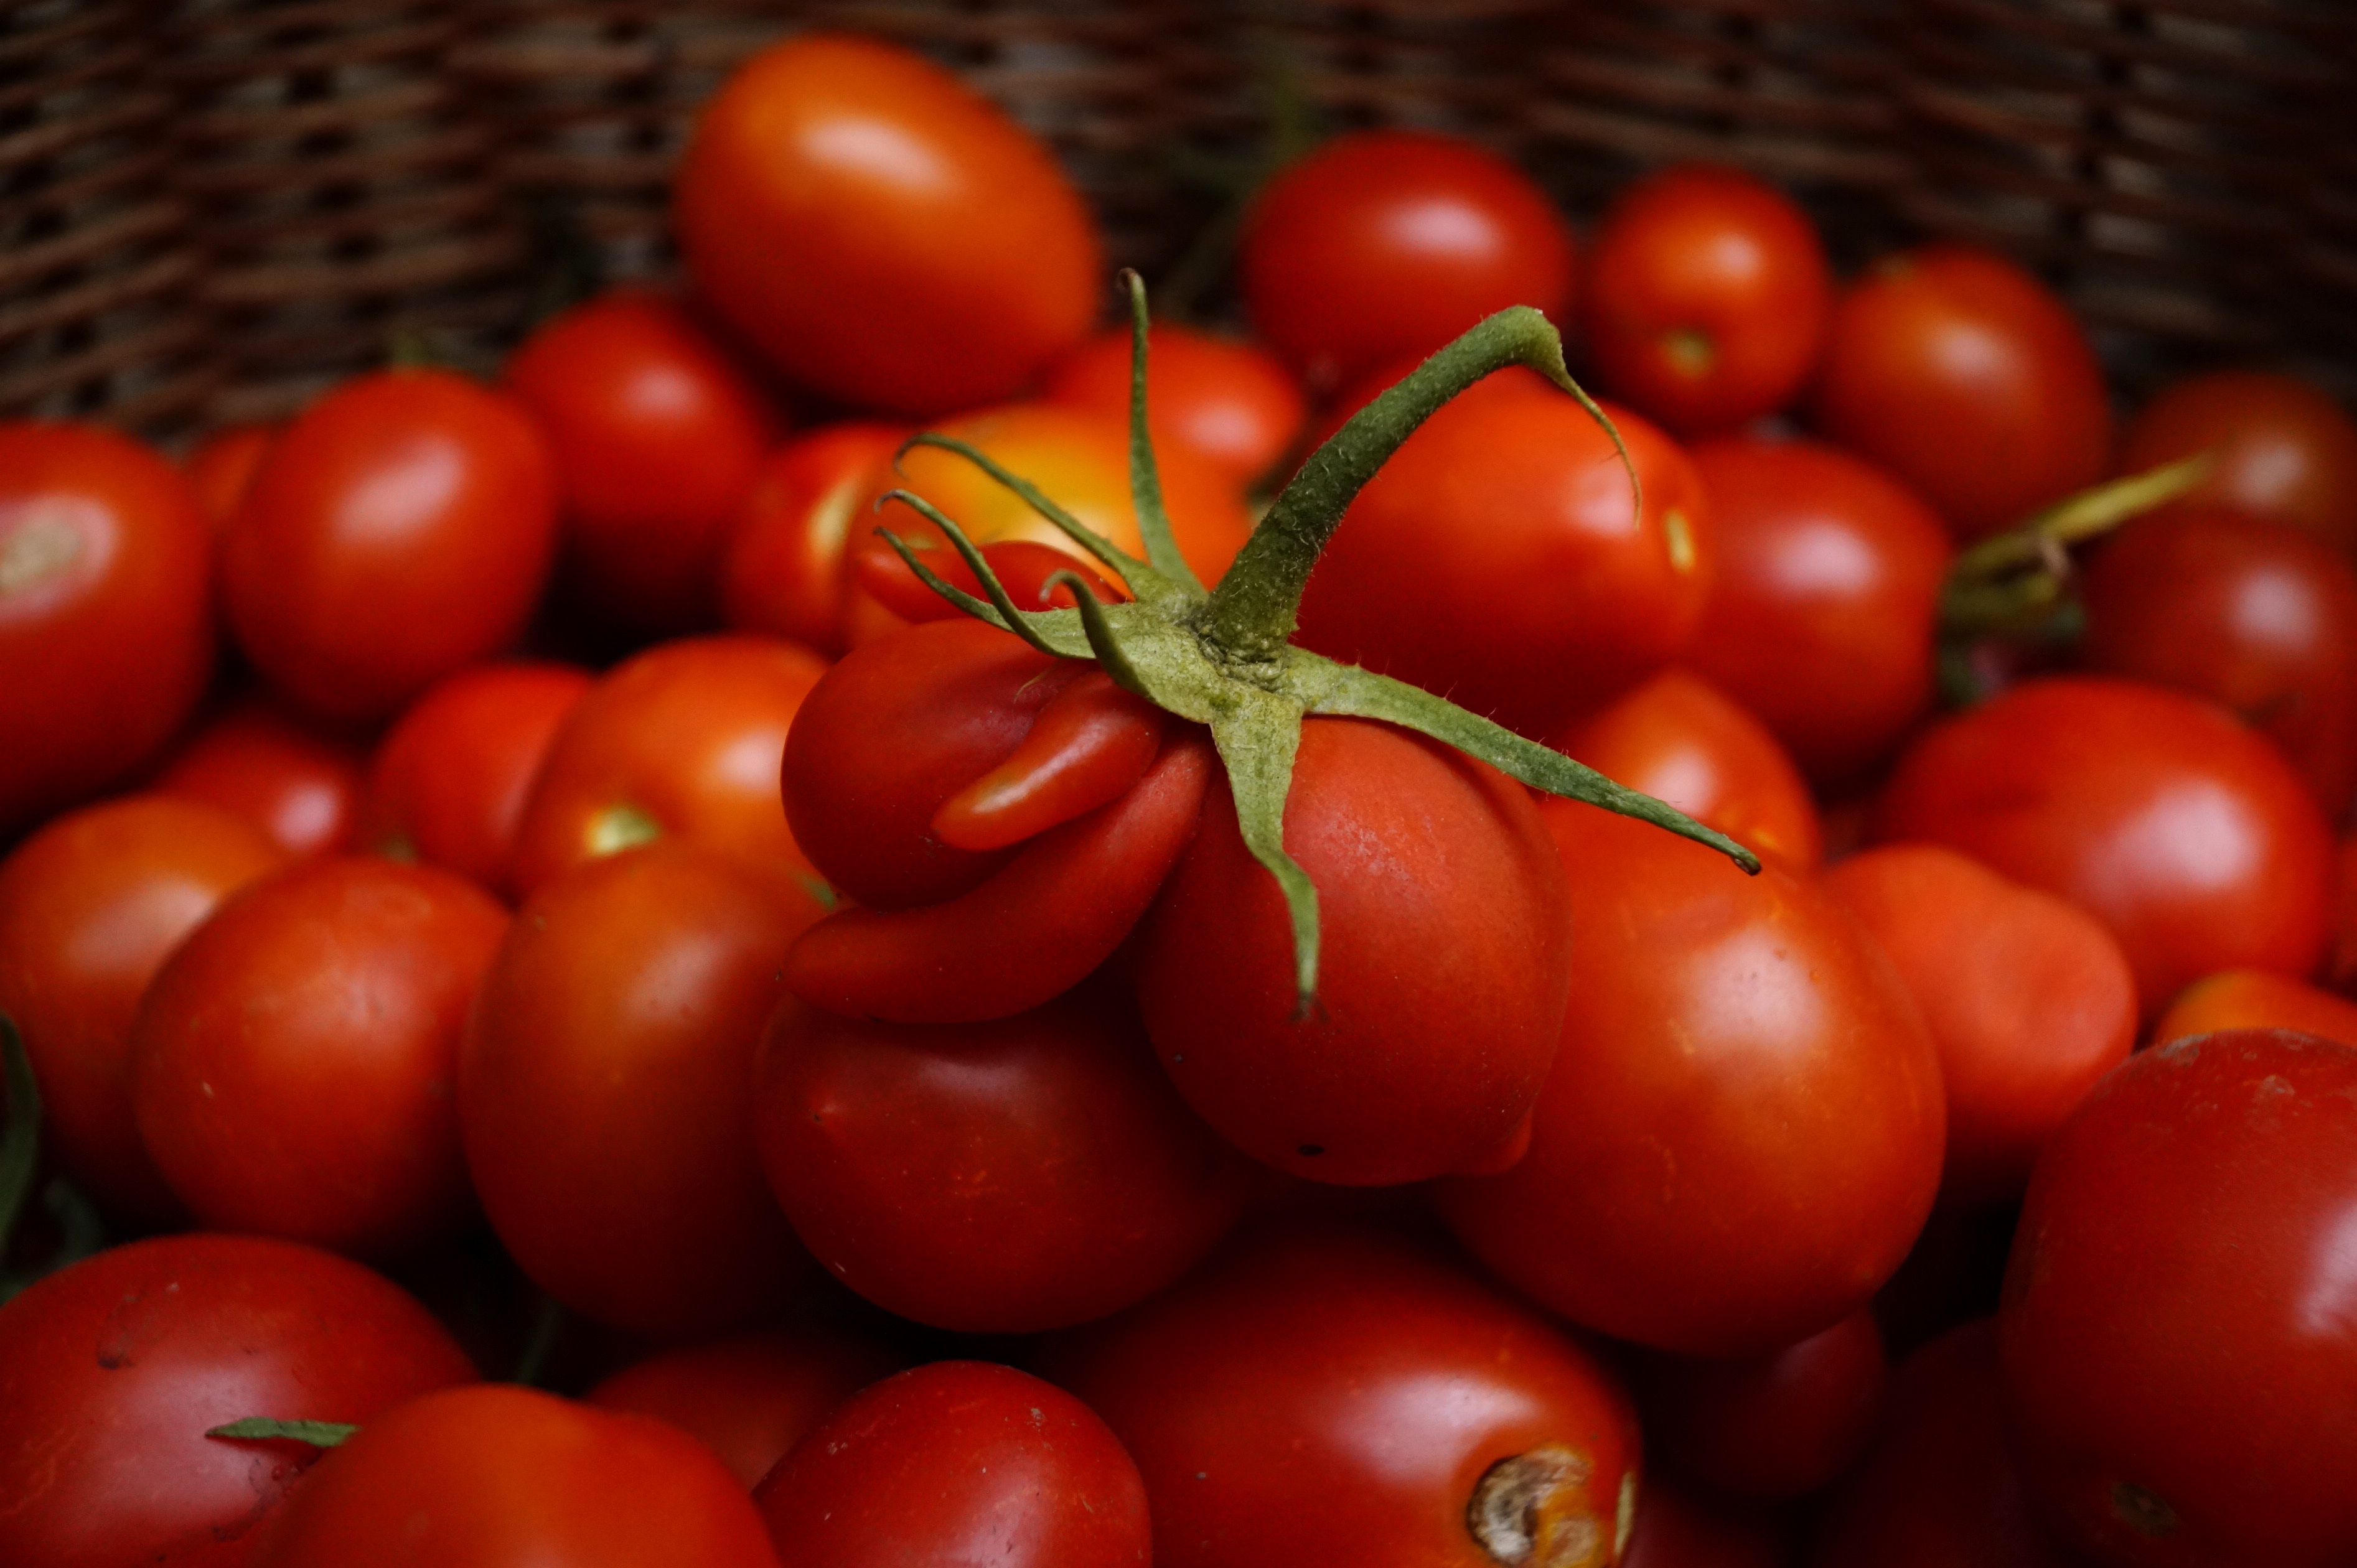
plant, fruit, food, red, produce, vegetable, crop, tomato, vegetables, tomatoes, special, form, flowering plant, plum tomato, land plant, potato and tomato genus